CPP Investments

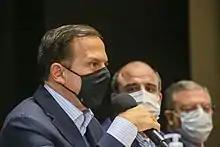
João Doria, Governor of São Paulo, meets with the Canada Pension Plan Investment Board (December 2020).

In 2009 executives of the Canada Pension Plan Investment Board took a 31.4% cut in their bonuses after questions were raised about the level of compensation at the crown corporation.